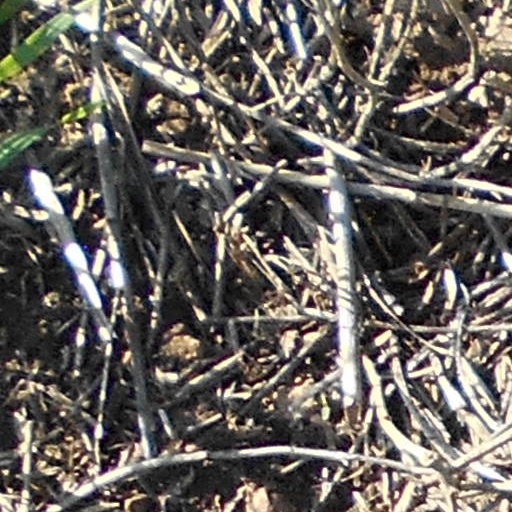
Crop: wheat